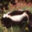
Label: skunk